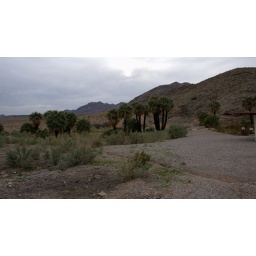
Hot springs in the middle of the dessert. Palm trees and all. The water was warm but it was smelley